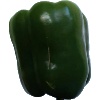
Label: Pepper Green 1